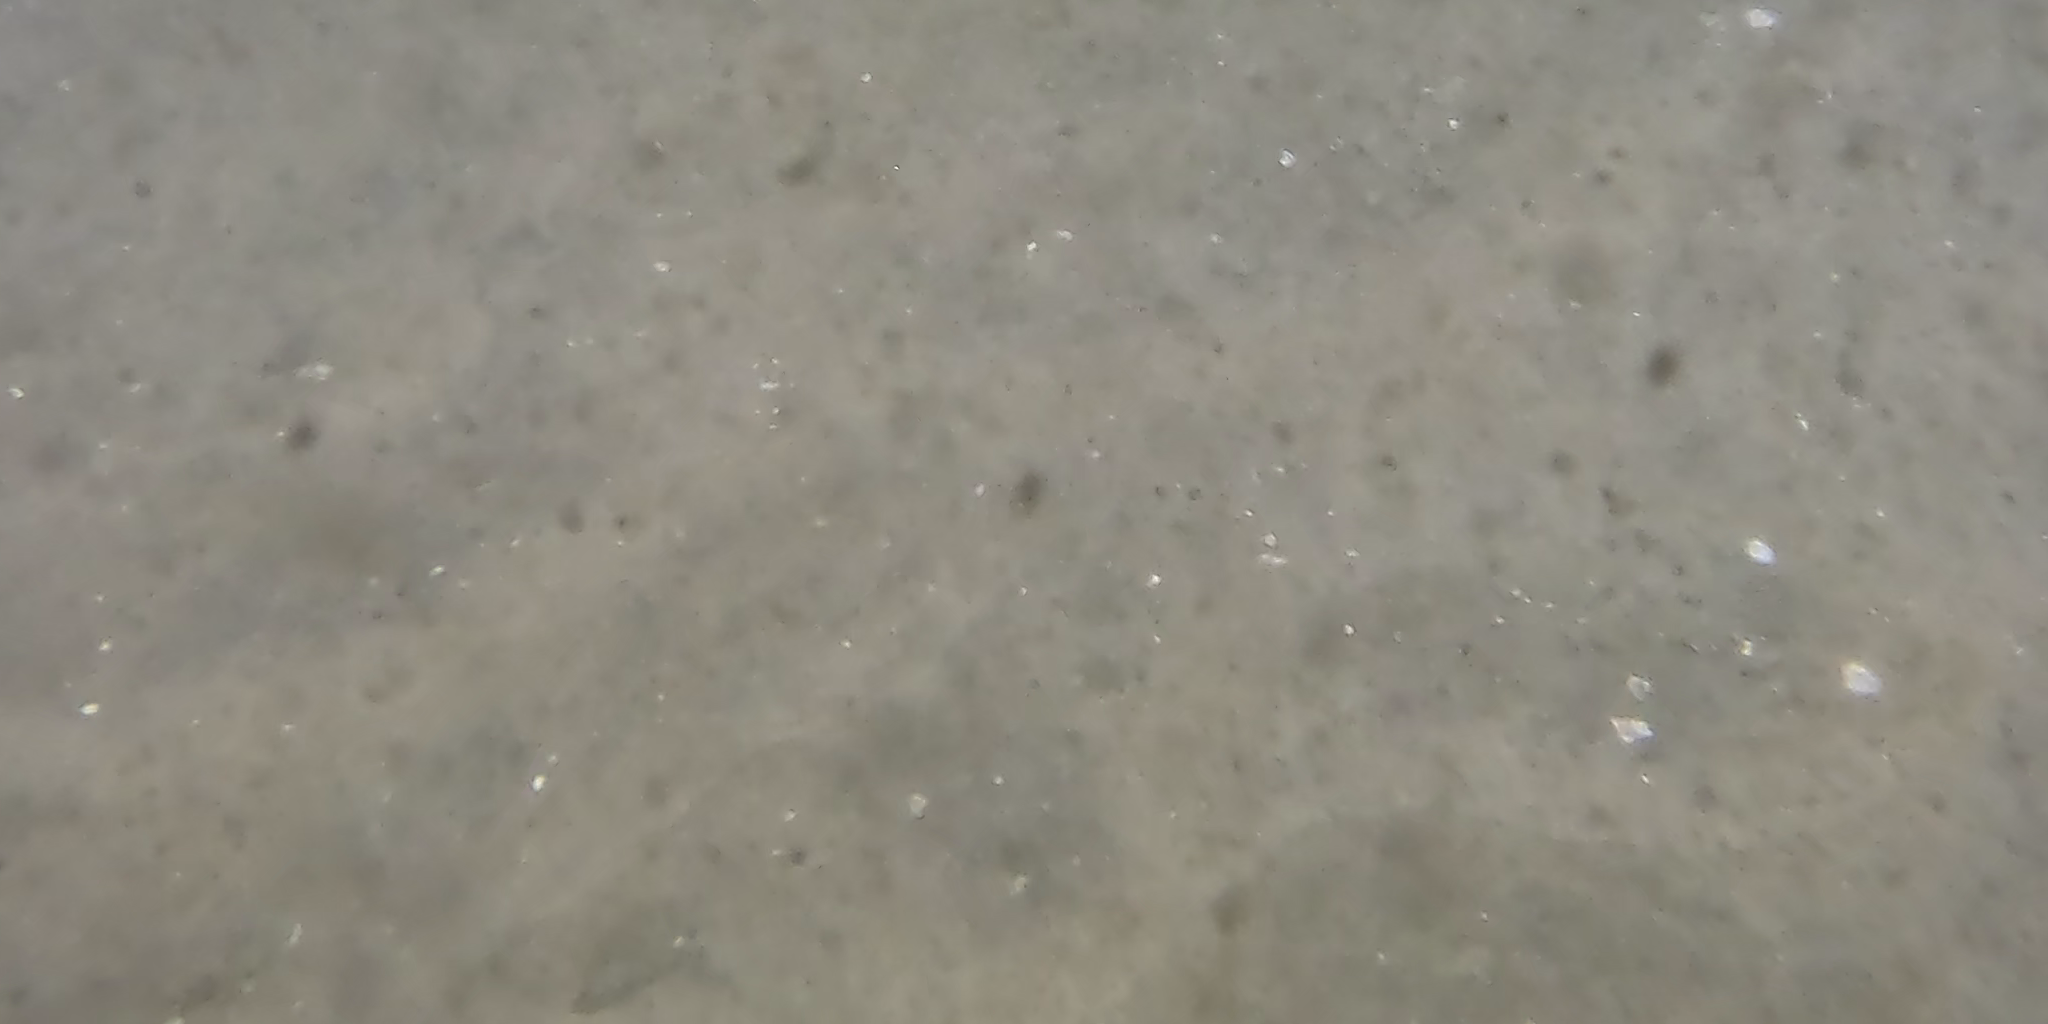
Seabed habitat: sand